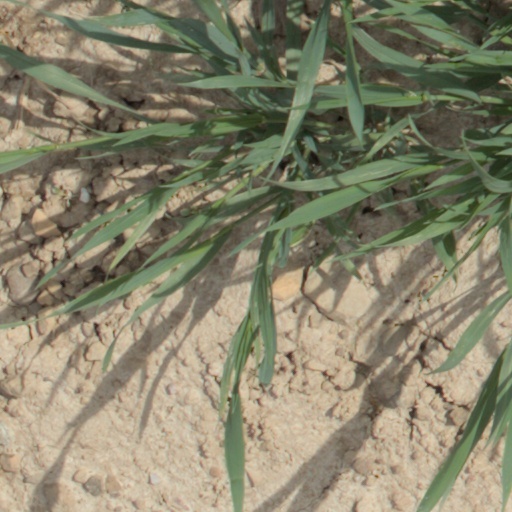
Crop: wheat